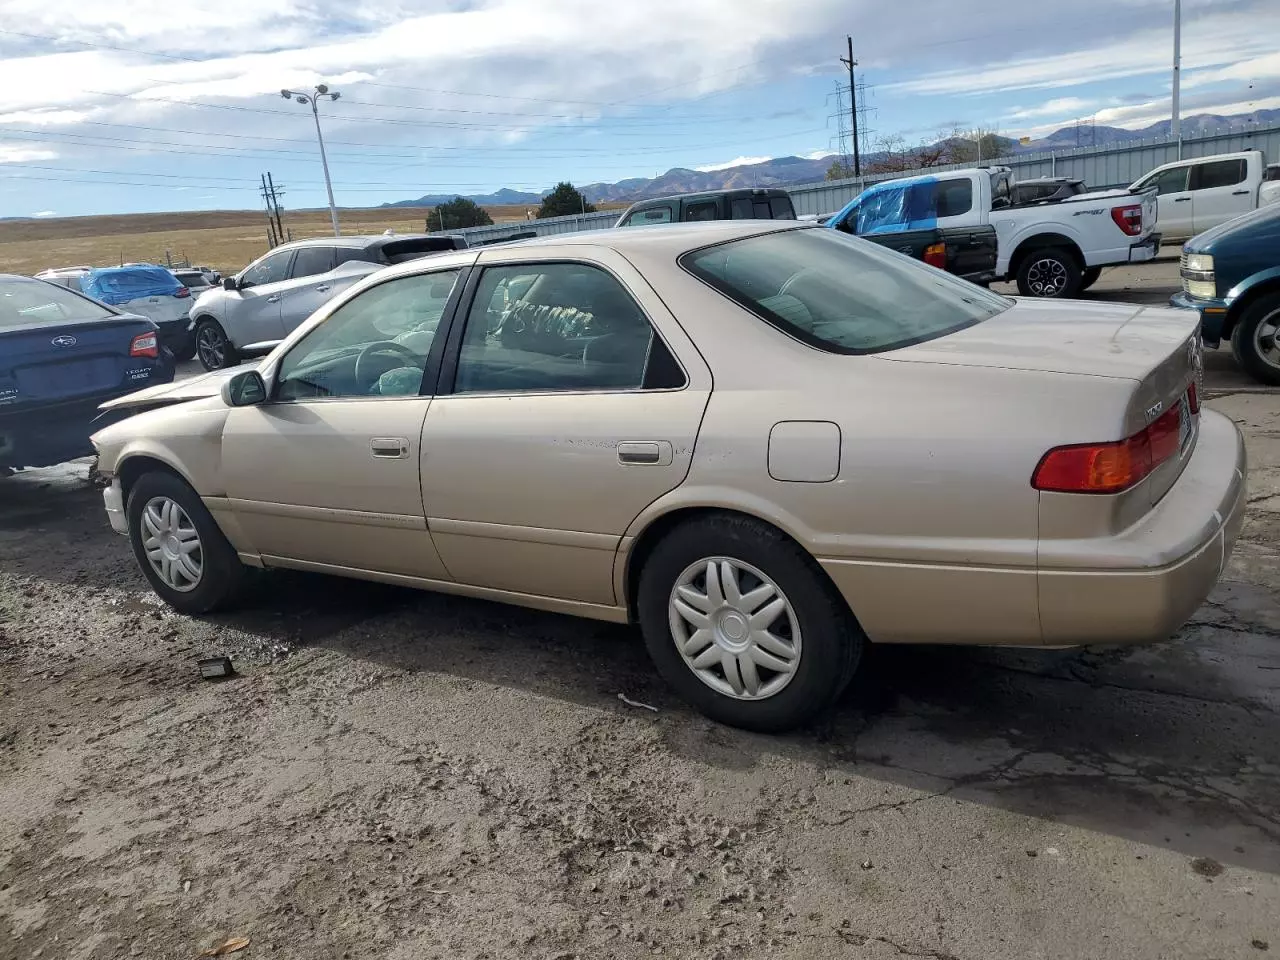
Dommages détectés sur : plaque d'immatriculation arrière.
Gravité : mineur